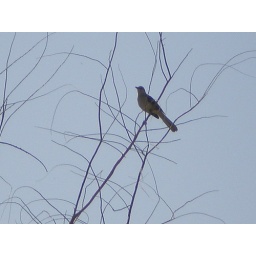
bird in tree